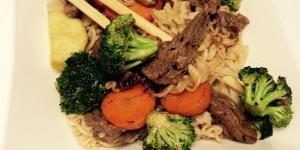
beef lo mein